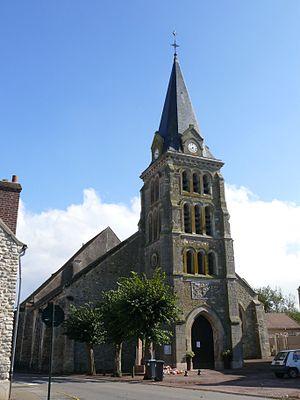
L'église Saint-Germain-d'Auxerre d'Oissery (Seine-et-Marne, Île-de-France, France).
Guillaume II des Barres, est un grand chevalier français des XIIᵉ et XIIIᵉ siècles. Attaché au service du roi Philippe-Auguste, il joue un rôle déterminant, d'après le chroniqueur Guillaume le Breton, lors de la bataille de Bouvines.
Oissery est une commune française située dans le département de Seine-et-Marne en région Île-de-France.
Jean des Barres, dit « d'Oissery », né possiblement vers 1230 et mort en 1289 est un chevalier et croisé français.